Bora (singer)

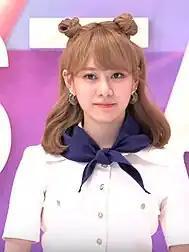
Bora in June 2019

Kim officially made her debut as a member of FNC Entertainment's new girl group Cherry Bullet on January 21, 2019 with the release of their first single album "Let's Play Cherry Bullet". In the same year, she participated in the show "V-1", however she was eliminated in the first round after losing against Sonamoo's High.D.